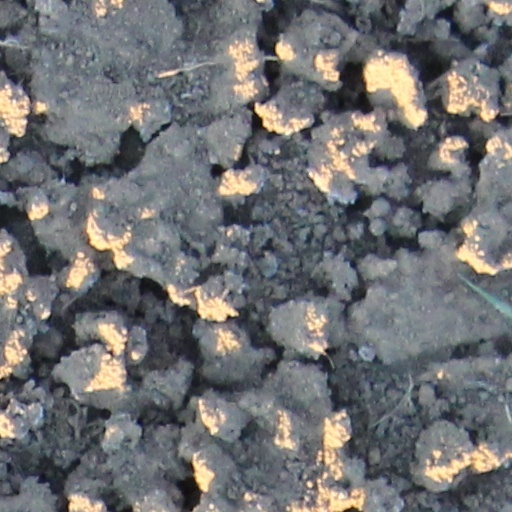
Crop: wheat